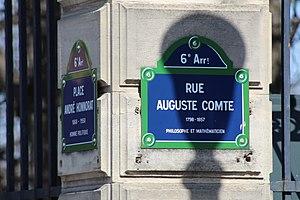
Plaque de la rue Auguste Comte à Paris, à l'entrée du jardin du Luxembourg, Paris.
Auguste Comte, né Isidore Marie Auguste François Xavier Comte le 19 janvier 1798 à Montpellier et mort le 5 septembre 1857 à Paris, est un philosophe français, fondateur du positivisme.